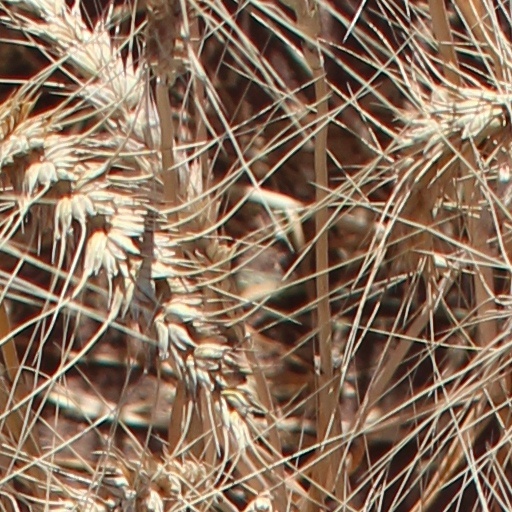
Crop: wheat